Charles Parrocel

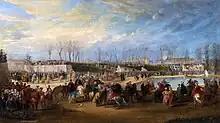
Mehemet Effendi arrives at the Tuileries on 21 March 1721. Charles Parrocel.

Parrocel was born in Paris, and studied under his father, Joseph Parrocel, until his death. Parrocel then became a pupil along with Bon Boullogne of Charles de La Fosse. In 1712 Parrocel moved to Italy, where he attended the Académie de France from 1713 to 1716 as an Academy pensioner, or scholar. Returning to Paris in 1721 Parrocel was commissioned by King Louis XV to complete several paintings of the Turkish ambassador's trip to Paris. These paintings were later recreated as tapestries at the Gobelins manufactory in Paris. During that same year of 1721 Parrocel was also to become a member of the Académie Royale in Paris, eventually becoming a professor there in 1745. He died in Paris.